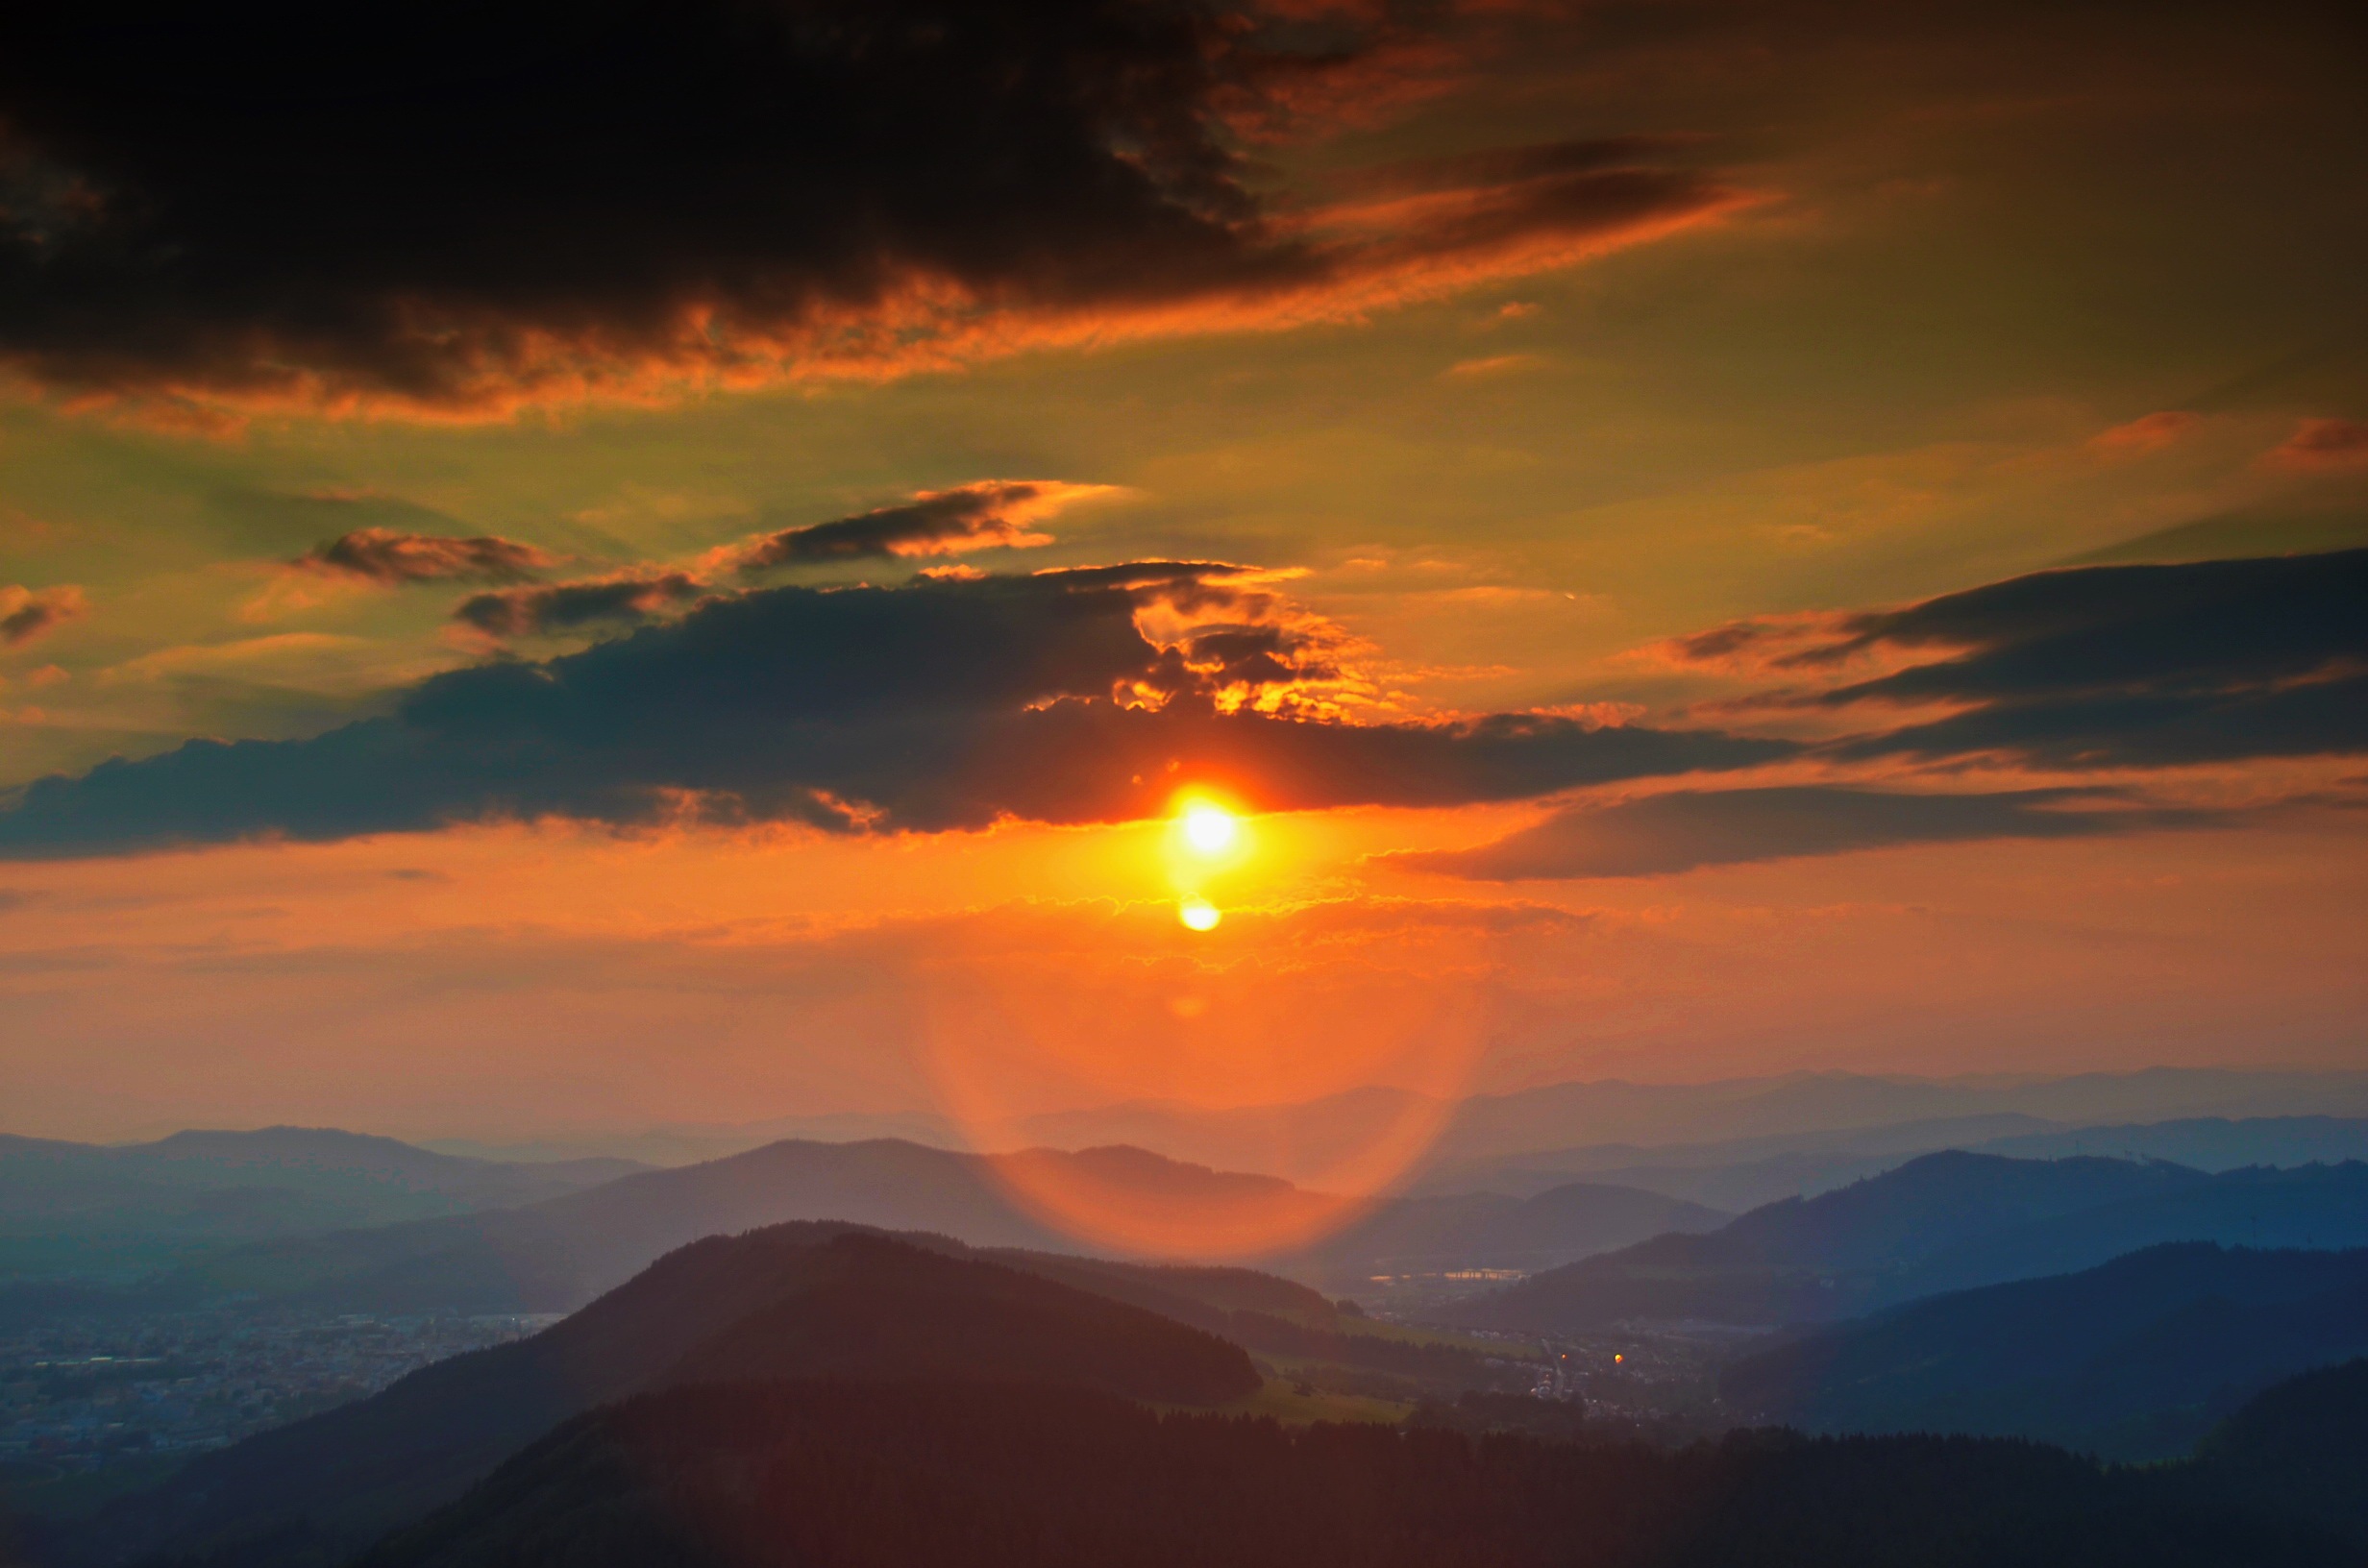
landscape, nature, horizon, mountain, light, cloud, sky, sun, sunrise, sunset, sunlight, morning, dawn, atmosphere, summer, travel, dusk, evening, relax, blue, flare, clouds, happiness, afterglow, red sky at morning